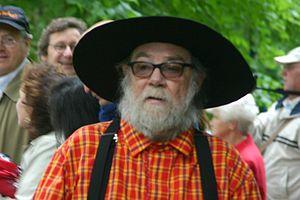
Paul McCarthy à la Westernparade, une parade parodique organisée en 2005.